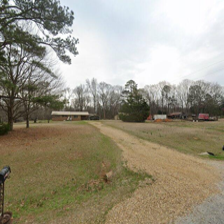
Label: streetView